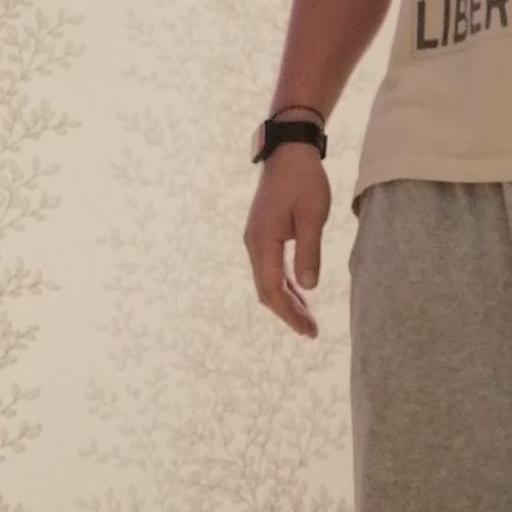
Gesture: no_gesture